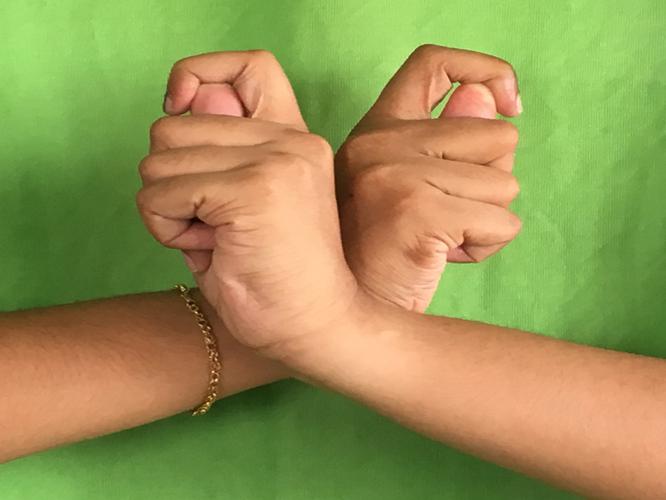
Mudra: Berunda
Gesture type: double_hand